Bodrum

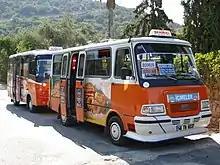
Two dolmuş near İçmeler, Bodrum.

The main bus station of Bodrum district used to be located in the city center, but this has changed in 2021 when it was moved to a newly-built facility in Torba, around 6 km away from the town to ease traffic jams in the city center during the high season. The old bus station still has the interdistrict buses, but intercity bus services to other locations in Turkey were redirected to the new station. The new station is powered by solar power, and contains 6 electric car charging units, which was described to be a first for a bus terminal in Turkey by the Muğla Mayor Osman Gürün.